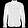
Label: Shirt